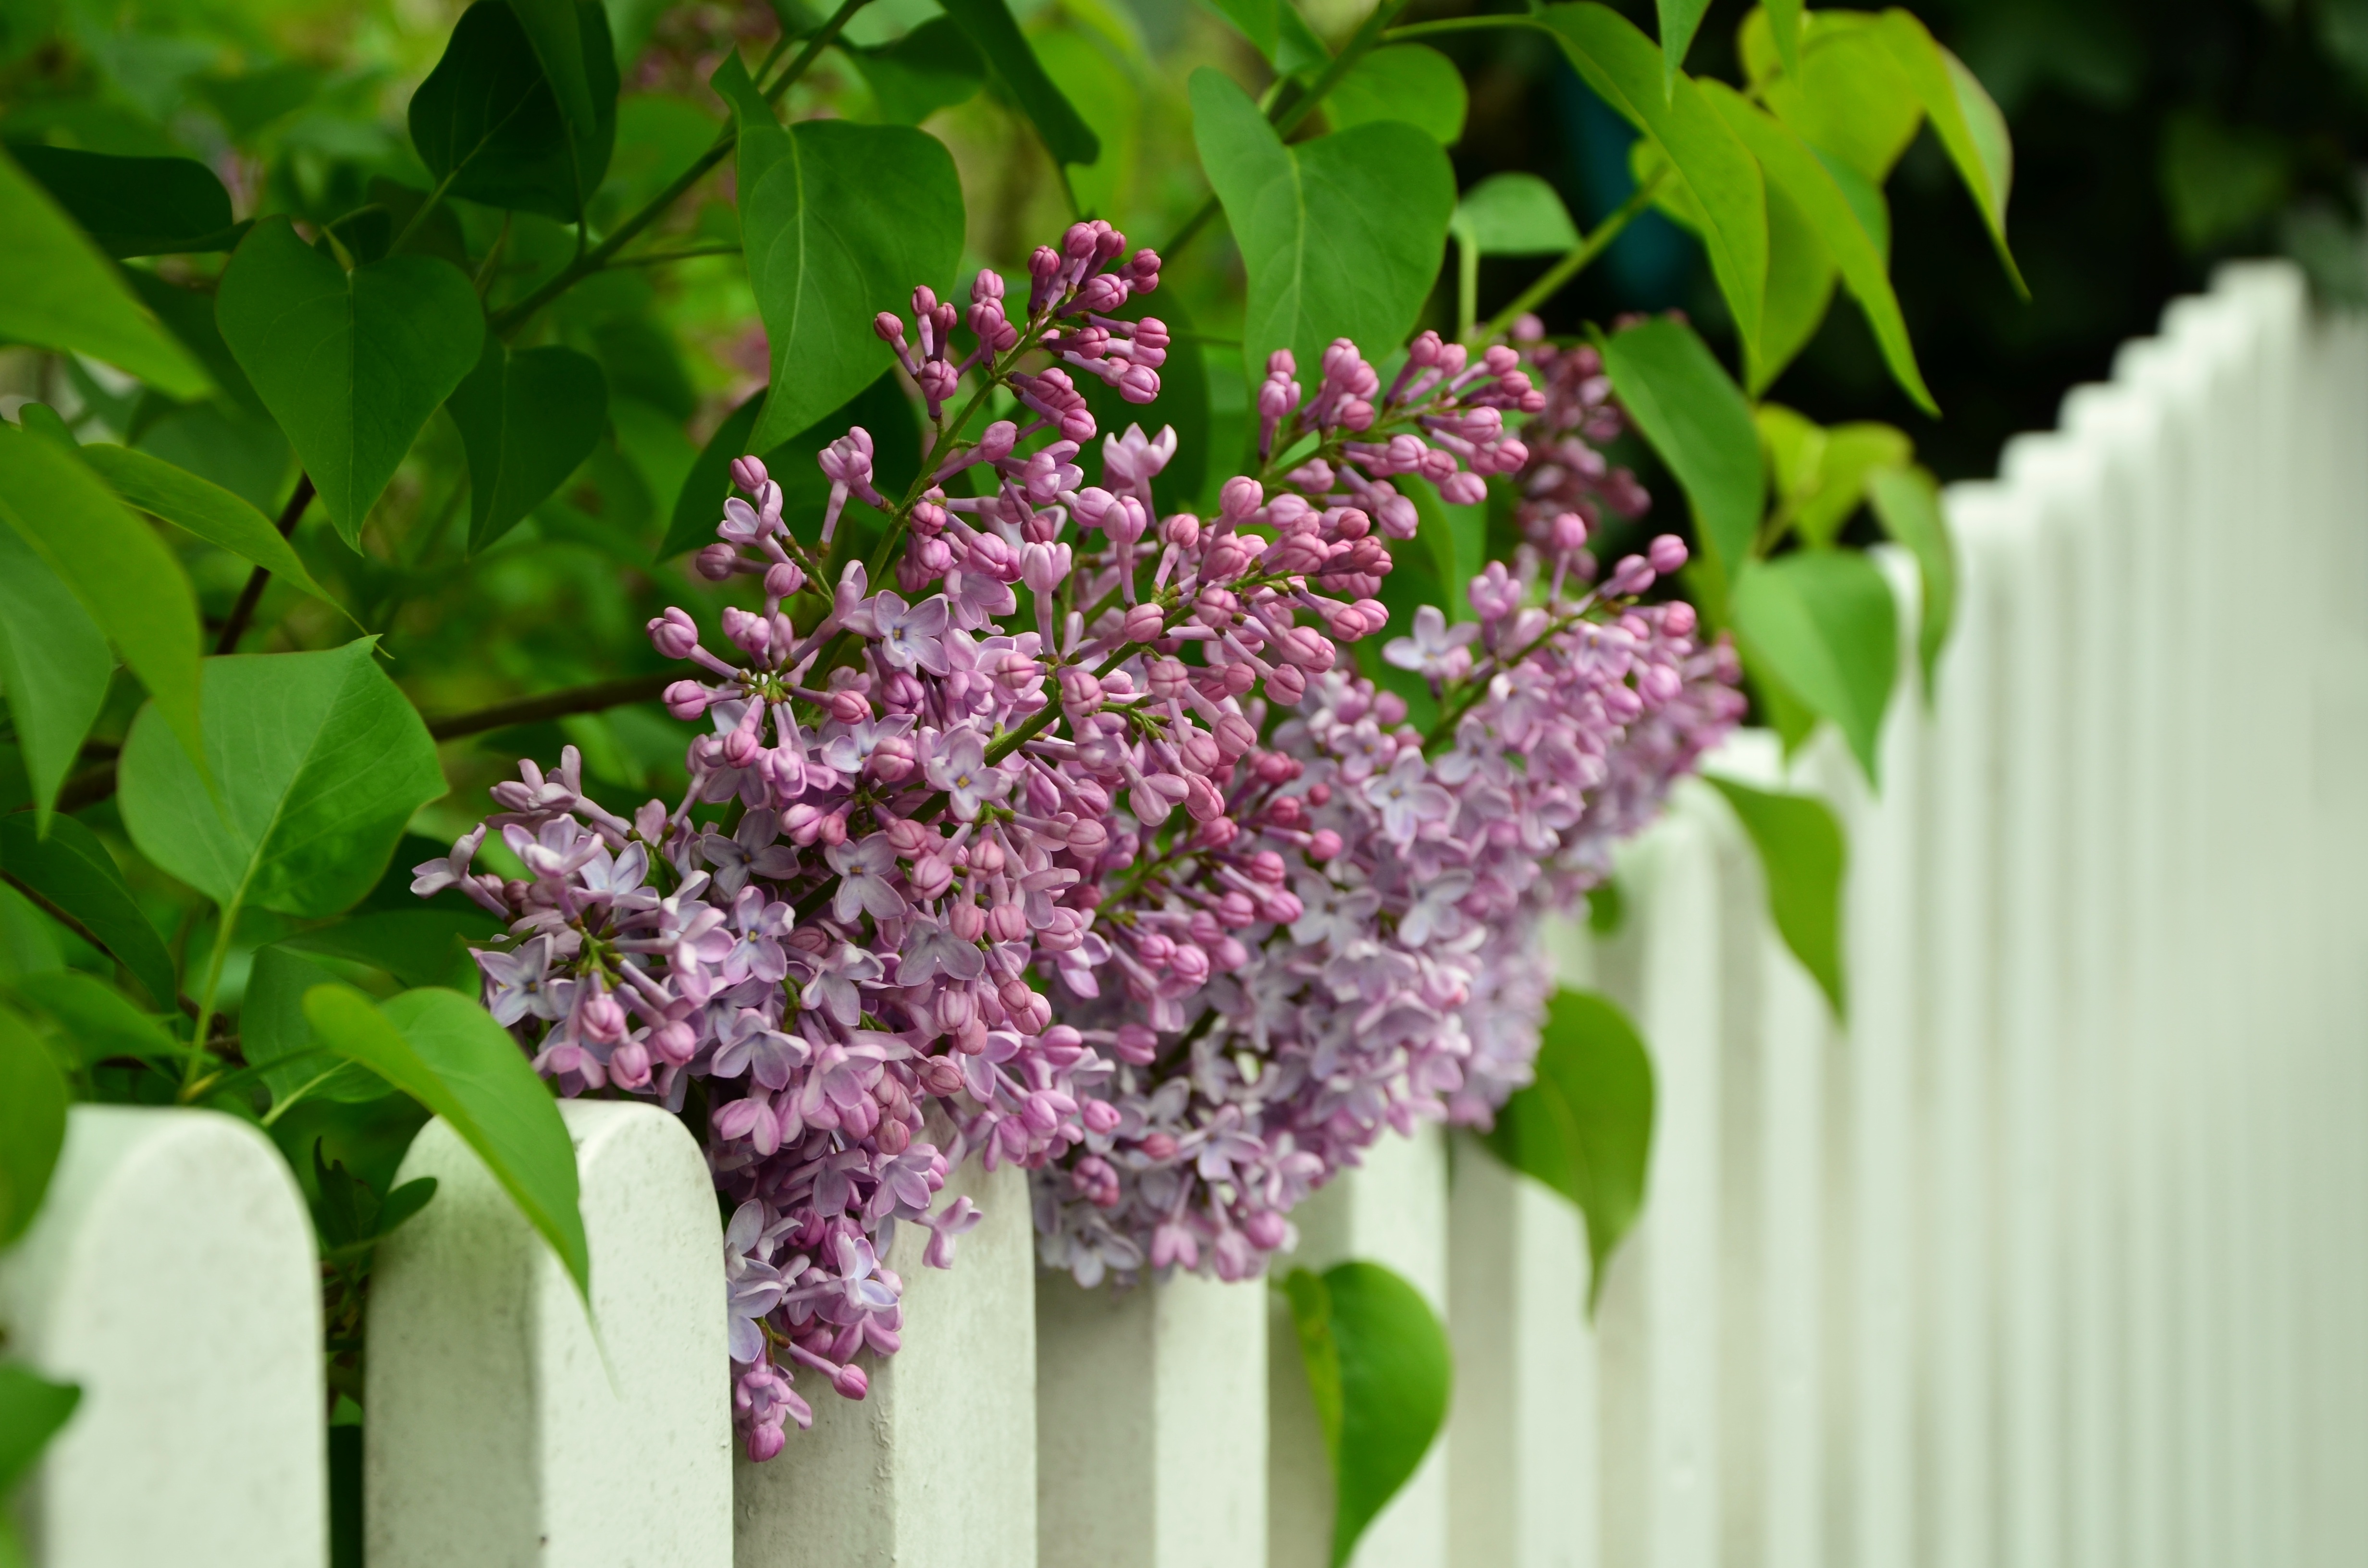
blossom, fence, plant, white, flower, purple, spring, produce, botany, flora, flowers, lilac, purple flower, floristry, flowering plant, lilac tree, land plant